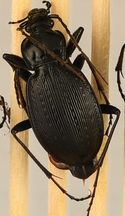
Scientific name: Carabus goryi
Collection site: Mountain Lake Biological Station NEON (MLBS), plot MLBS_009